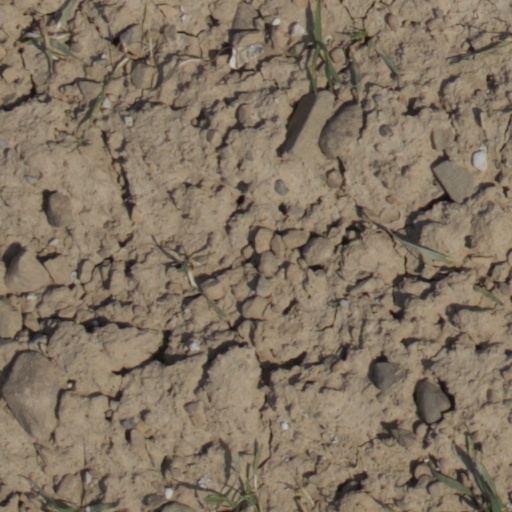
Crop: wheat